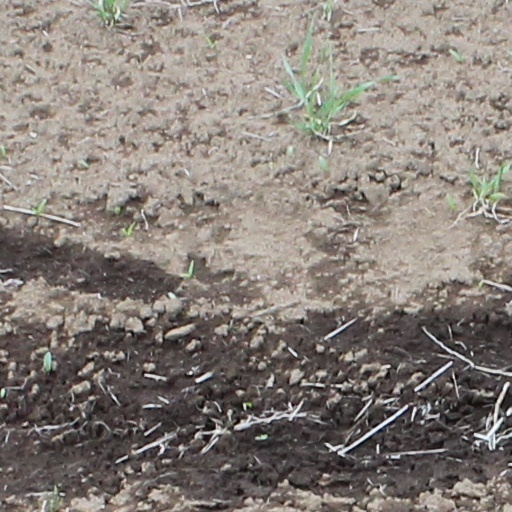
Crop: wheat